Pietro Liberi

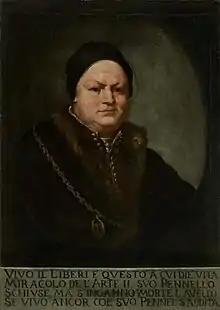
Portrait of Pietri Liberi by Marco Liberi (circa 1665-1675)

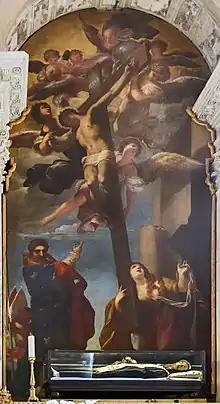
Crucifixion and Madeleine Santi Giovanni e Paolo, Venice

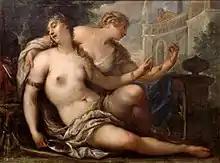
"Betsabé" by Pietro Liberi

Pietro (Libertino) Liberi (1605 – 18 October 1687) was an Italian painter of the Baroque era, active mainly in Venice and the Veneto.